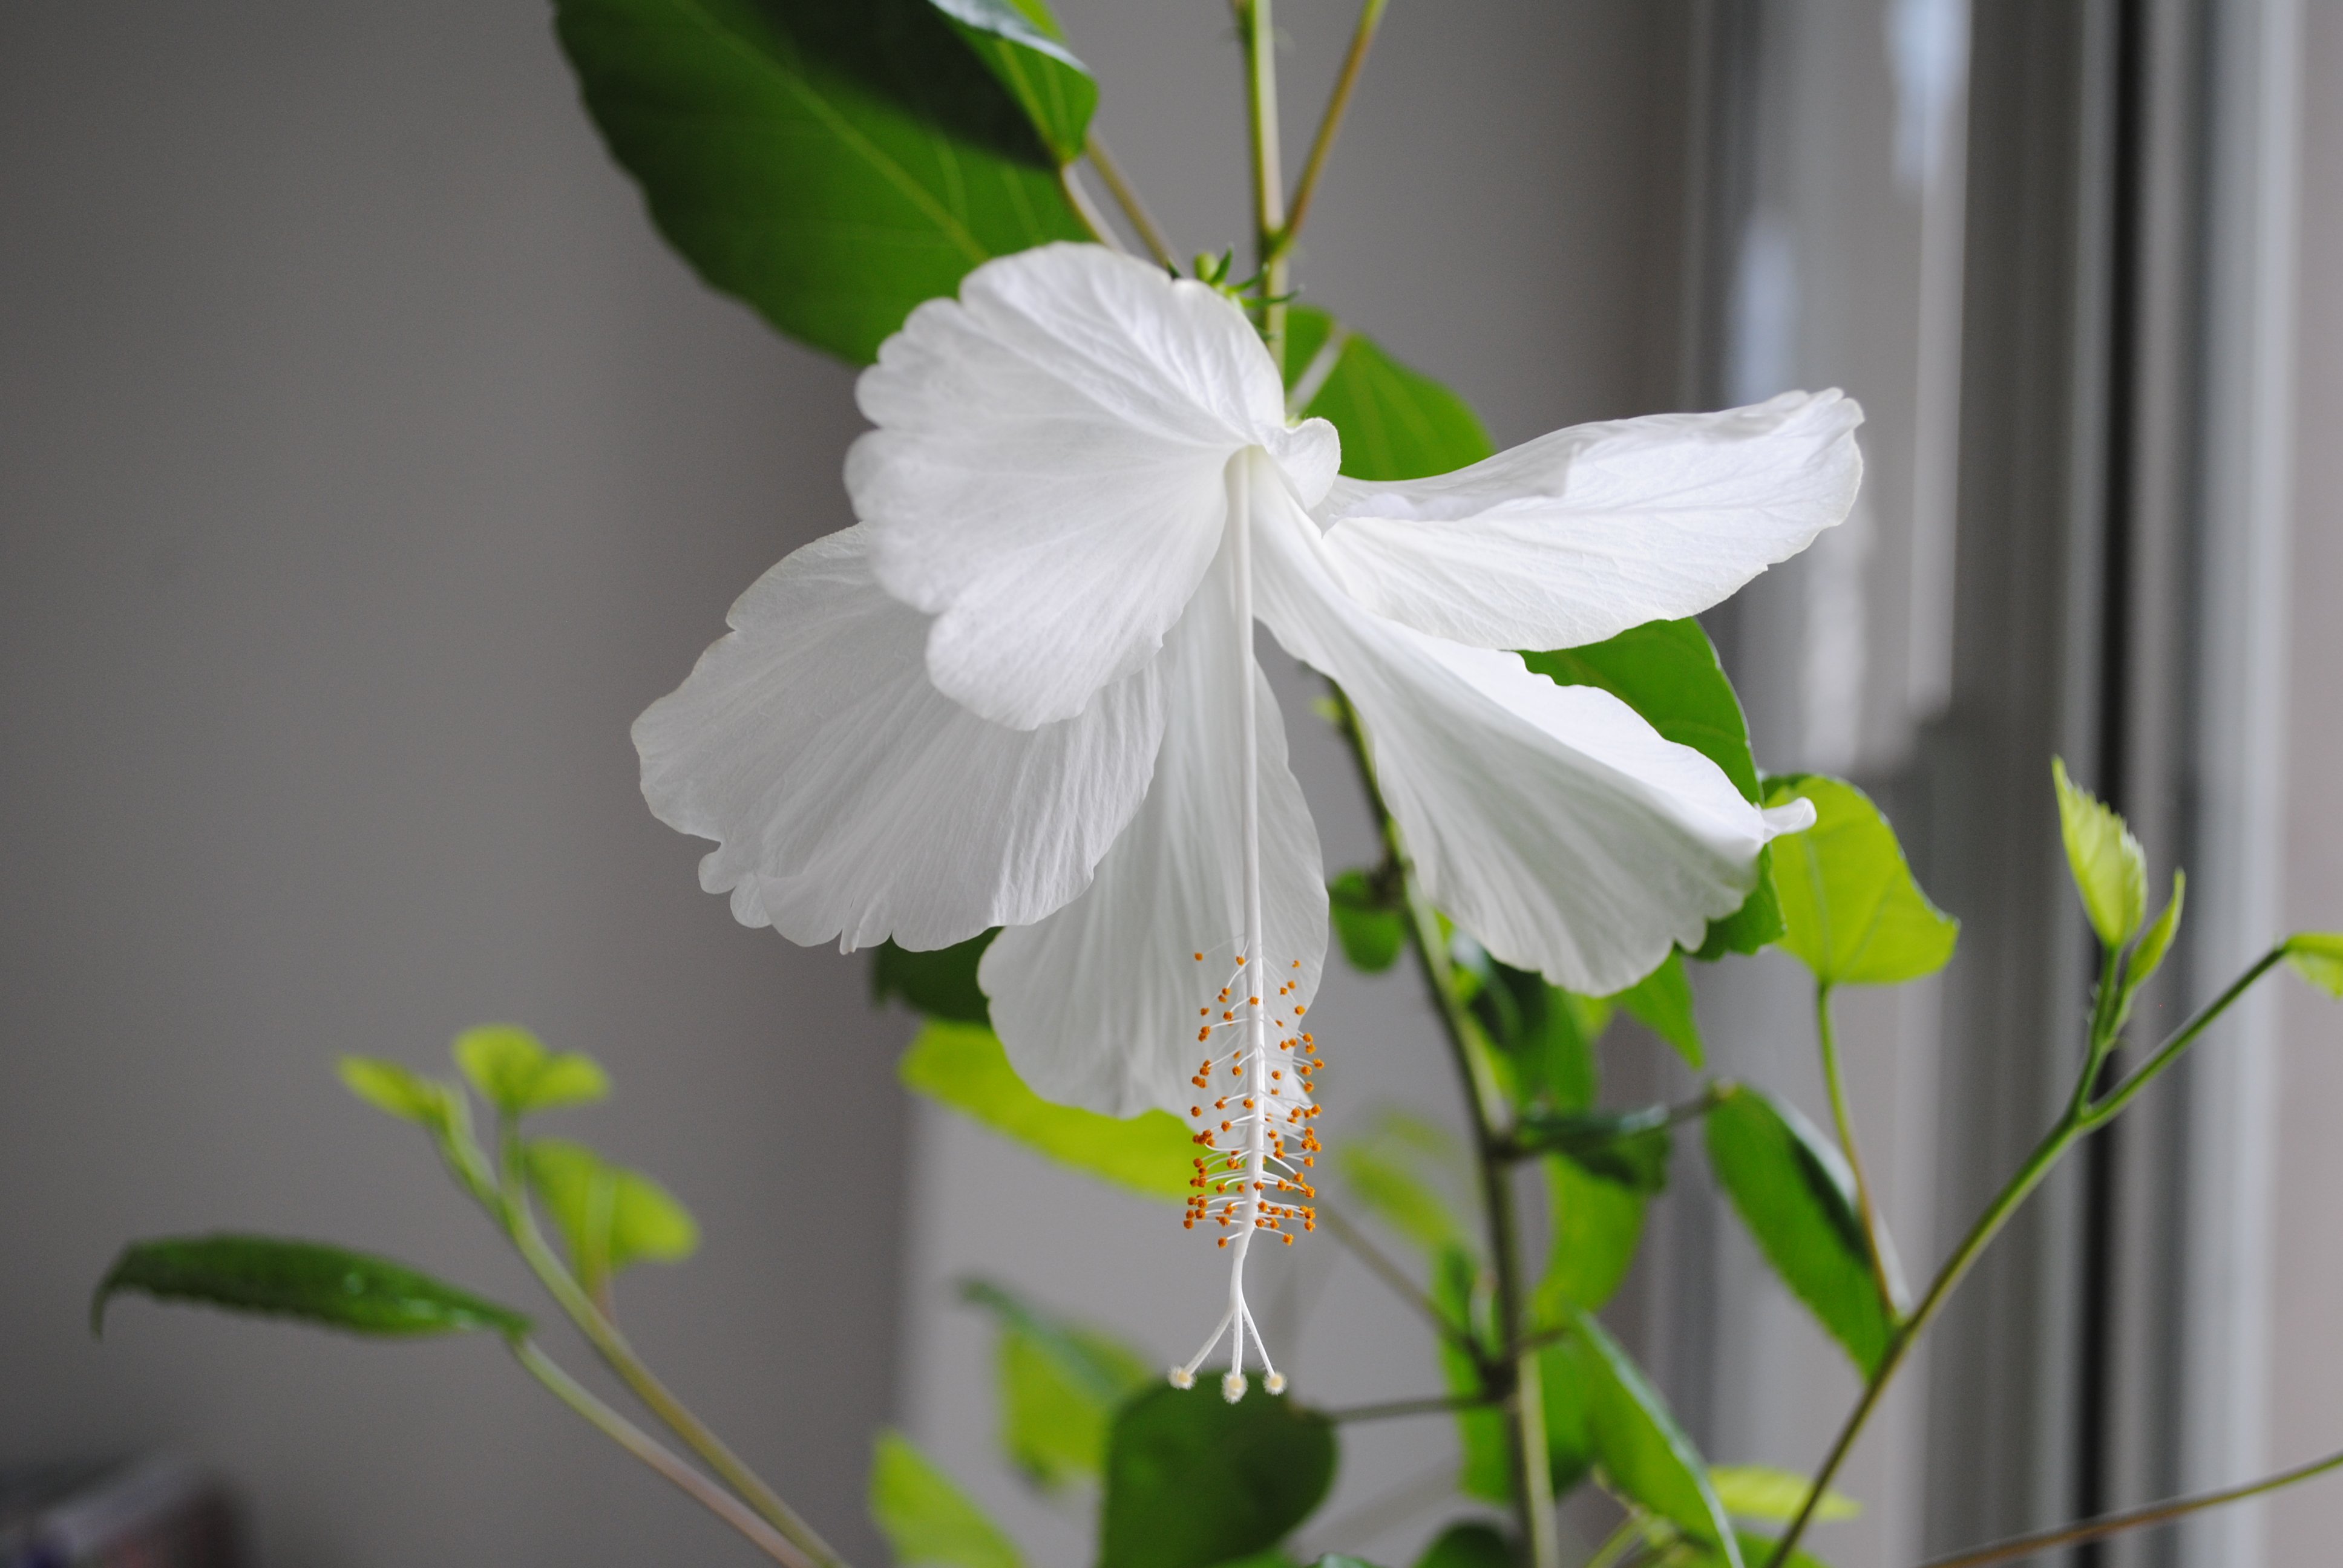
hibiscus, flower, white, plant, flora, flowering plant, malvales, wildflower, plant stem, chinese hibiscus, petal, mallow family, spring, annual plant